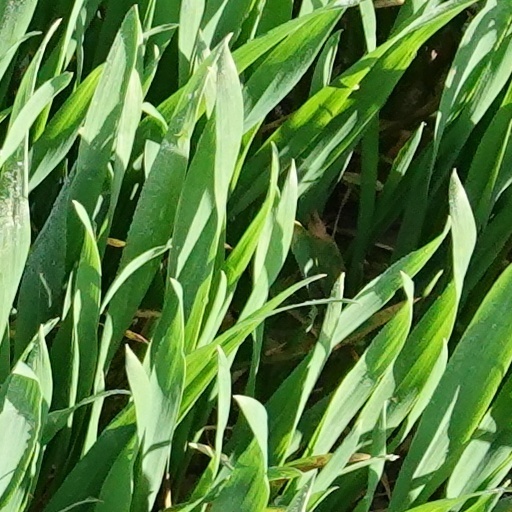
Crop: wheat